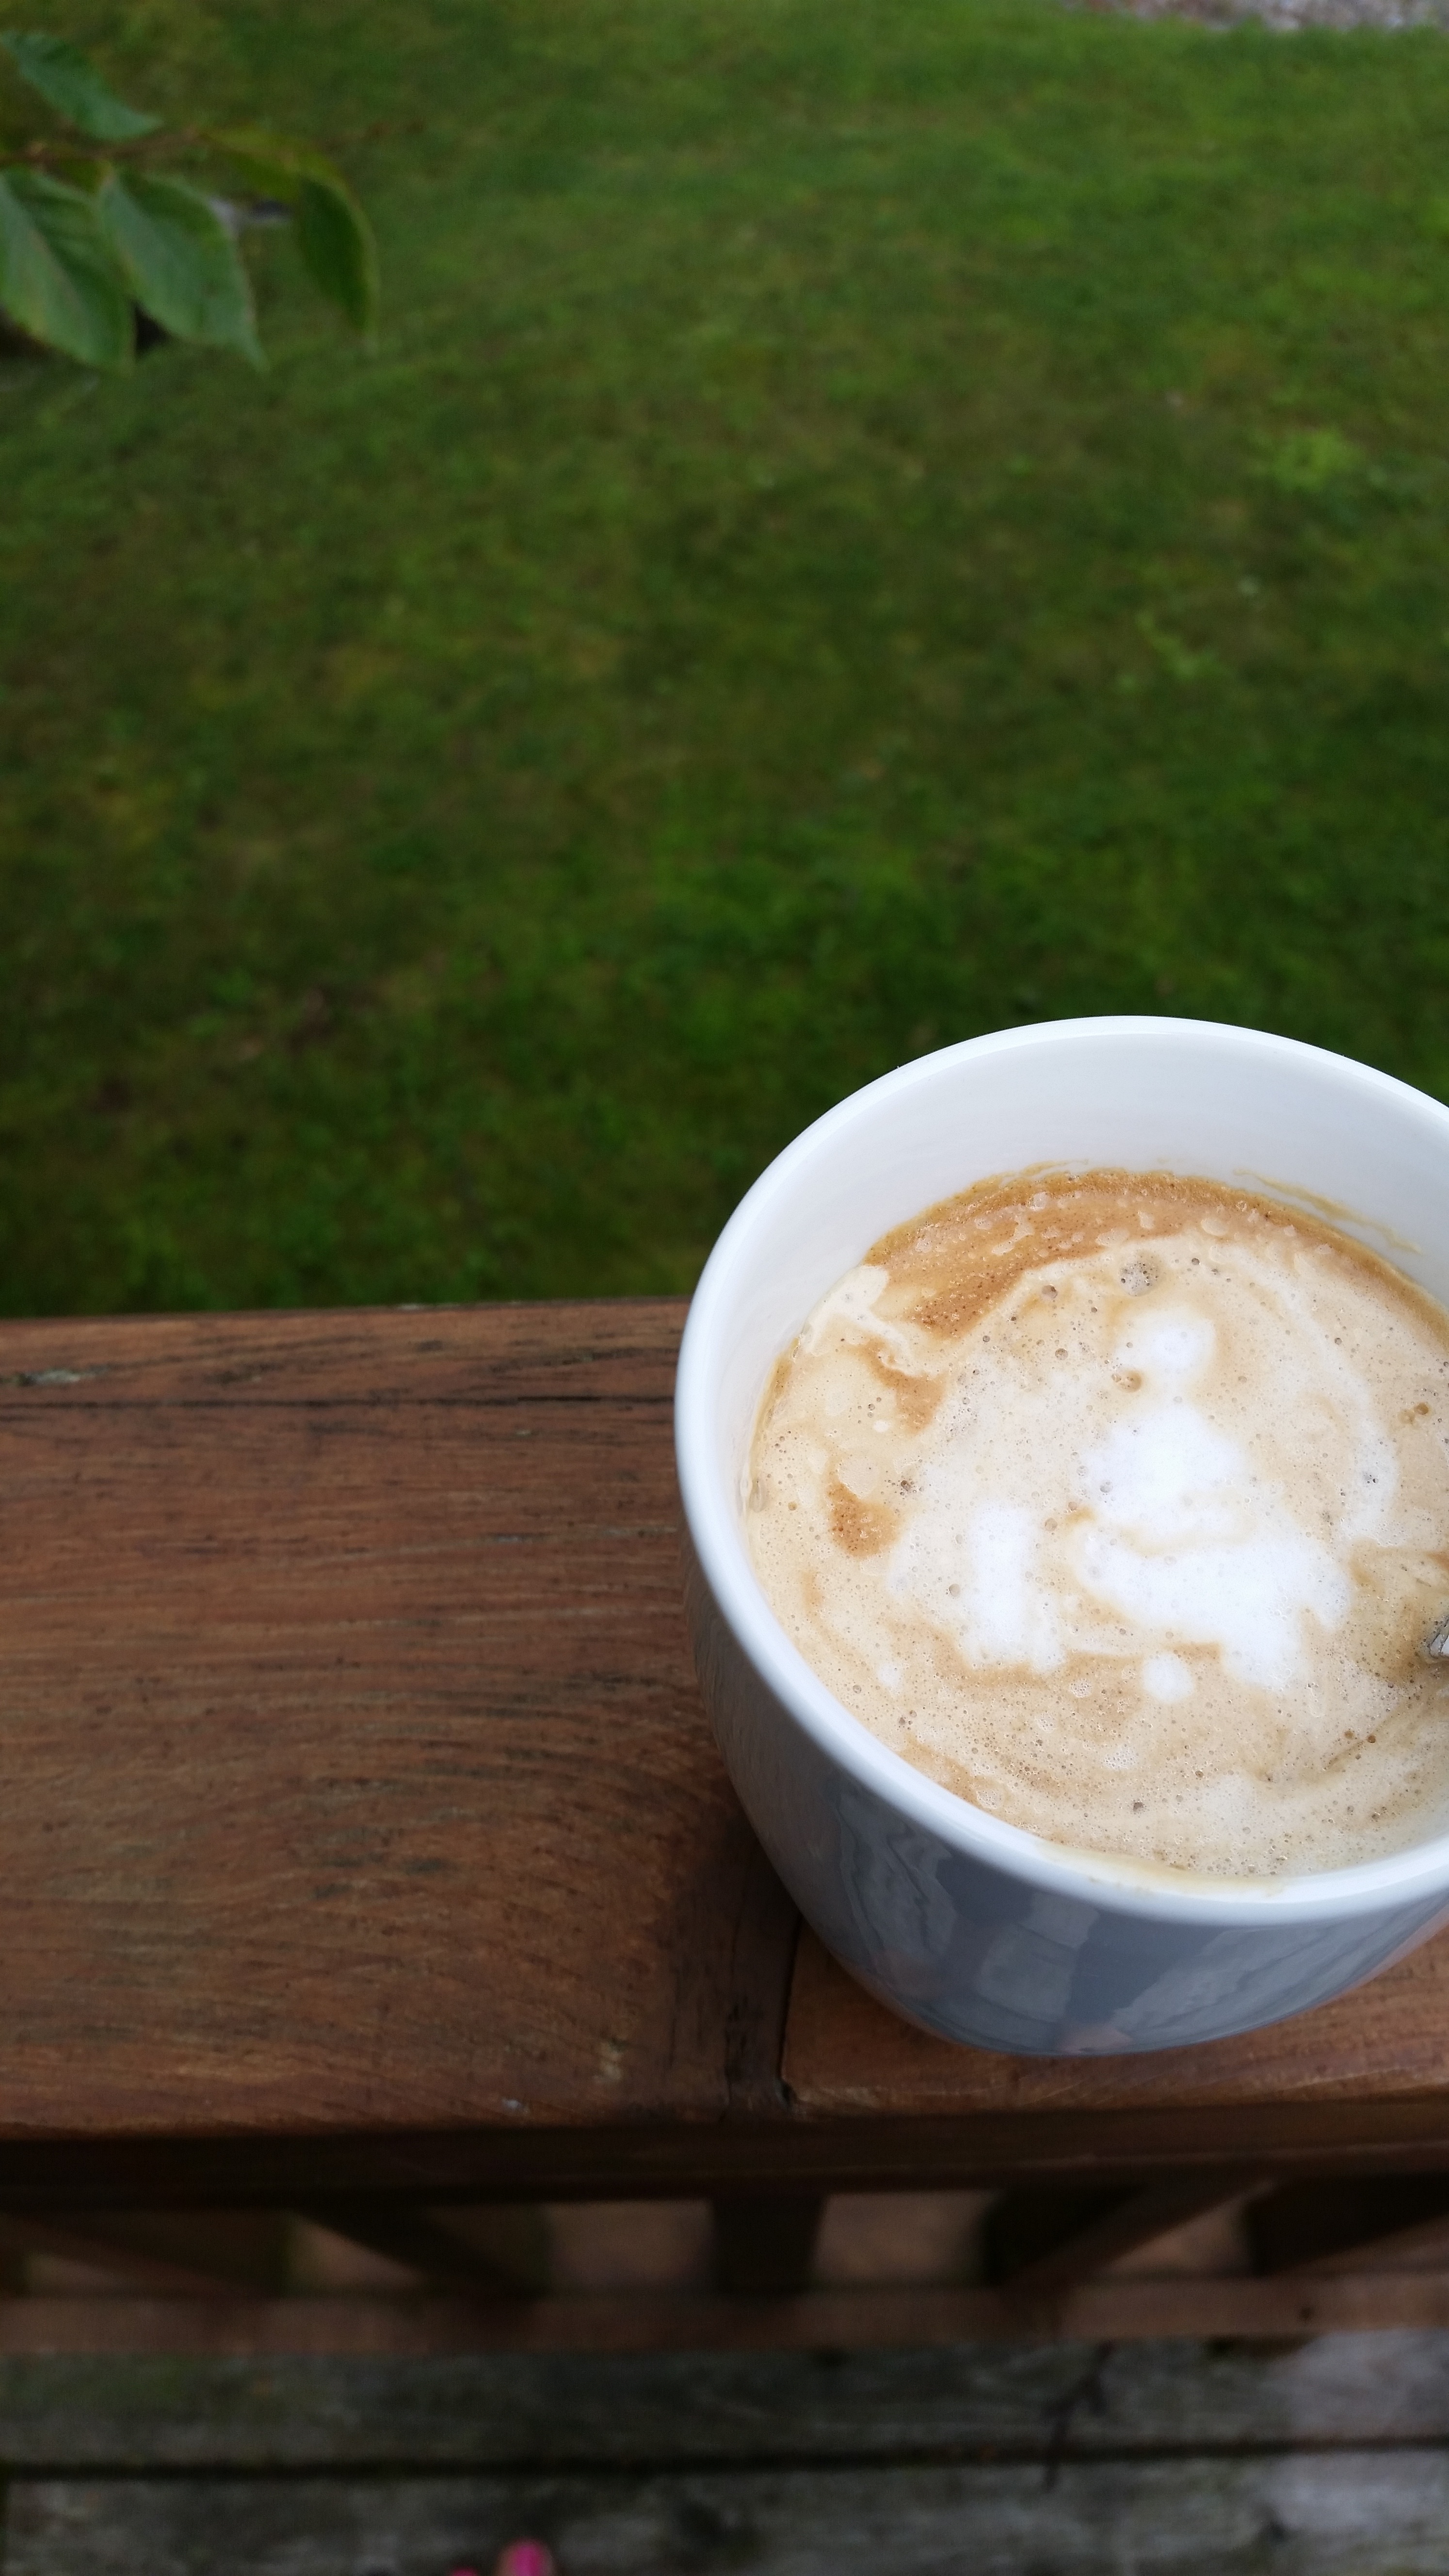
coffee, morning, food, produce, drink, breakfast, coconut, flavor